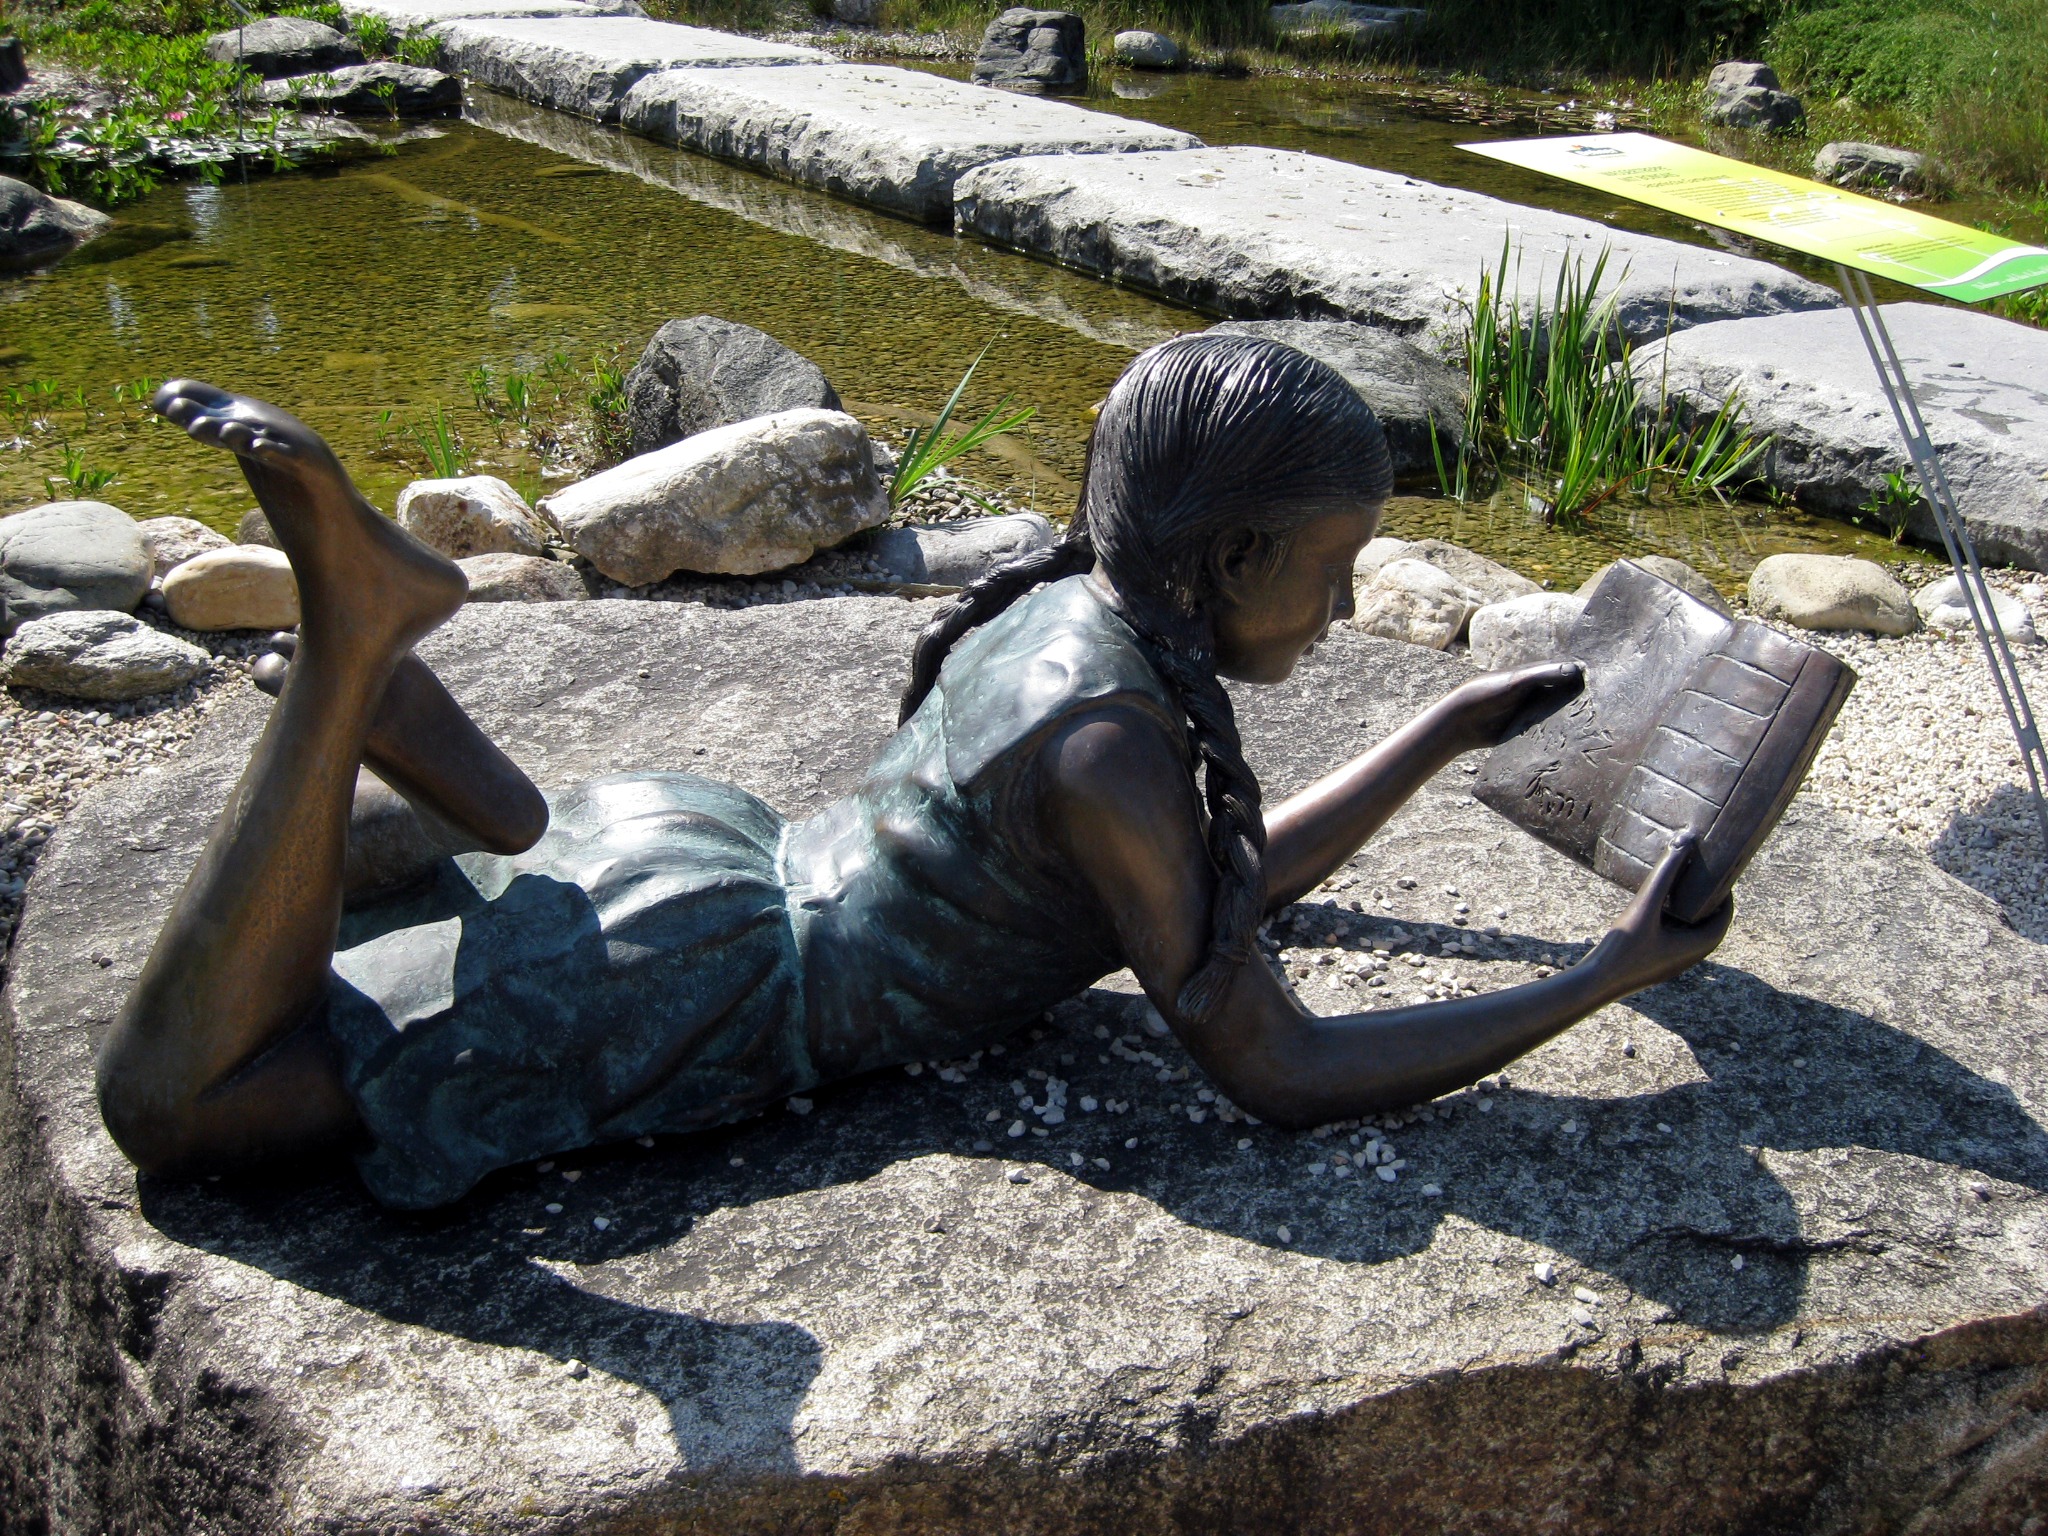
rock, read, girl, statue, sitting, park, garden, sculpture, bronze, human positions